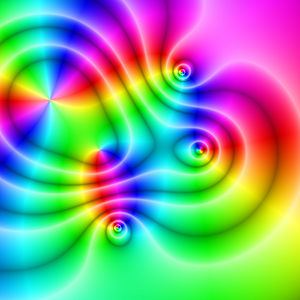
Kompleks analyse
Farvehjulsgraf over funktionen f(z) = (z2 − 1)(z + 2 − i)2 / (z2 + 2 - 2i).